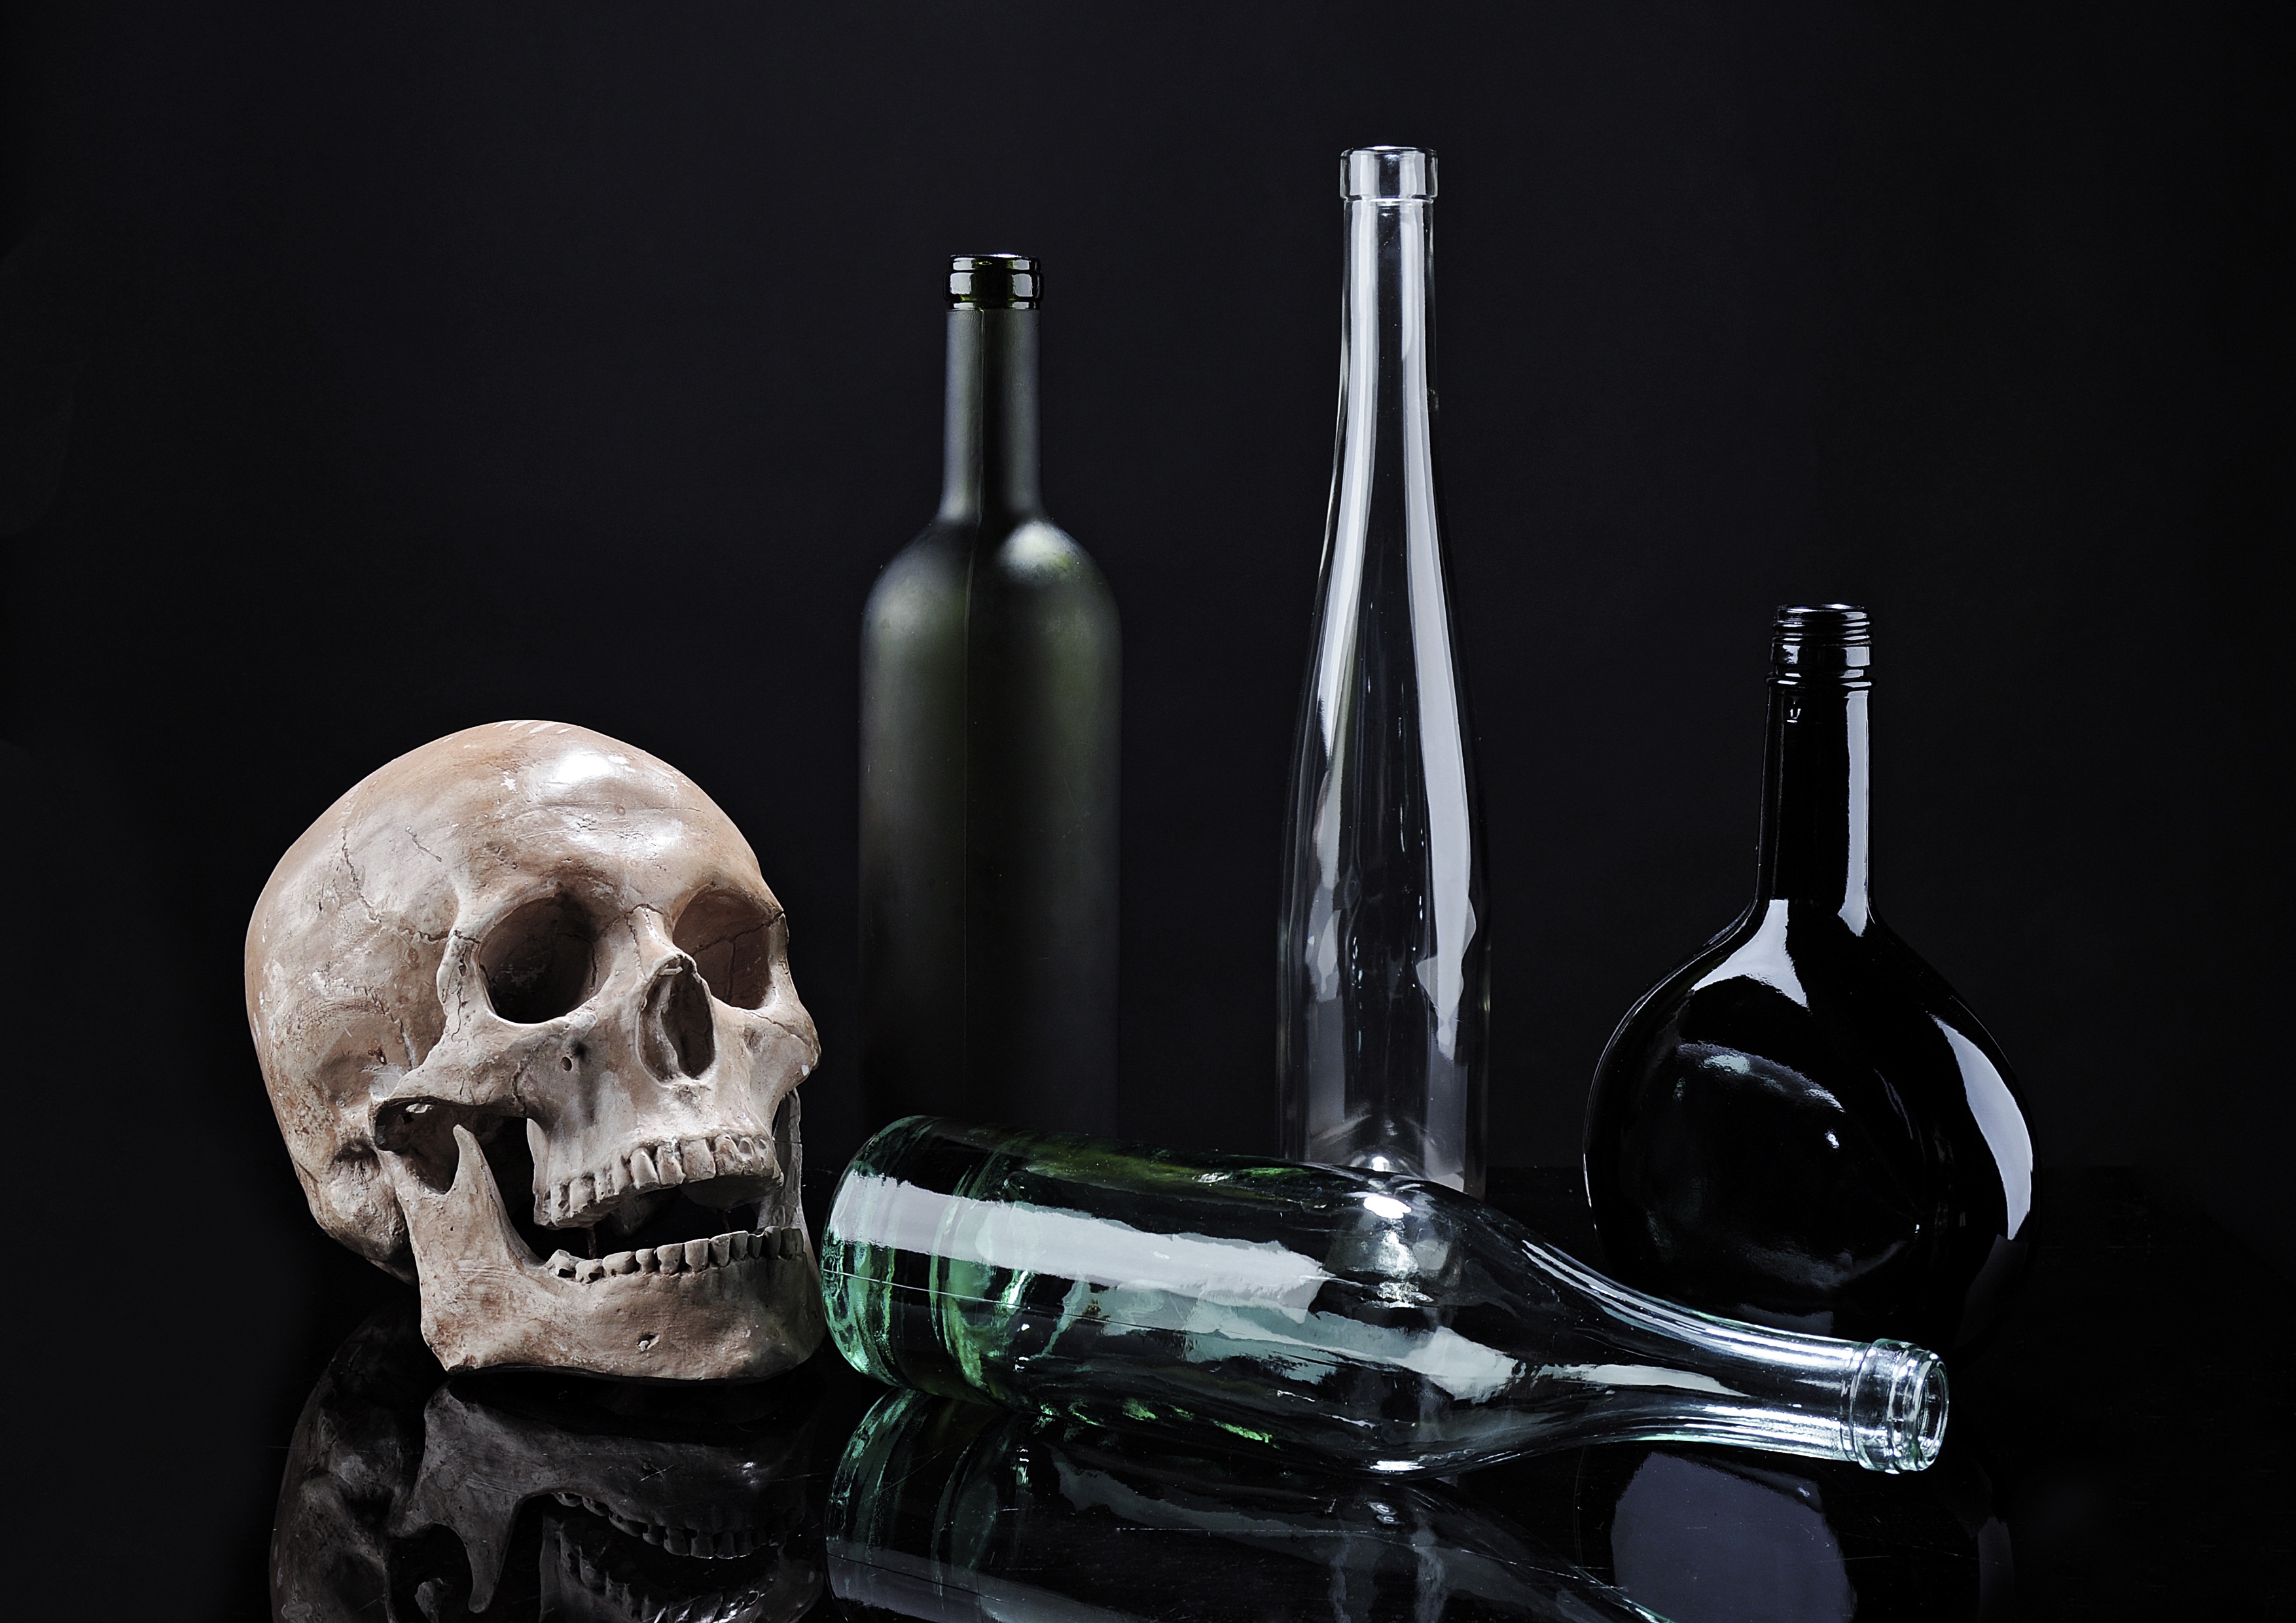
glass, contrast, bottle, skull, still life, painting, wine bottle, glass bottle, composition, skeleton, still life photography, distilled beverage